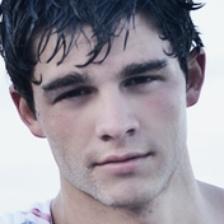
Label: faces